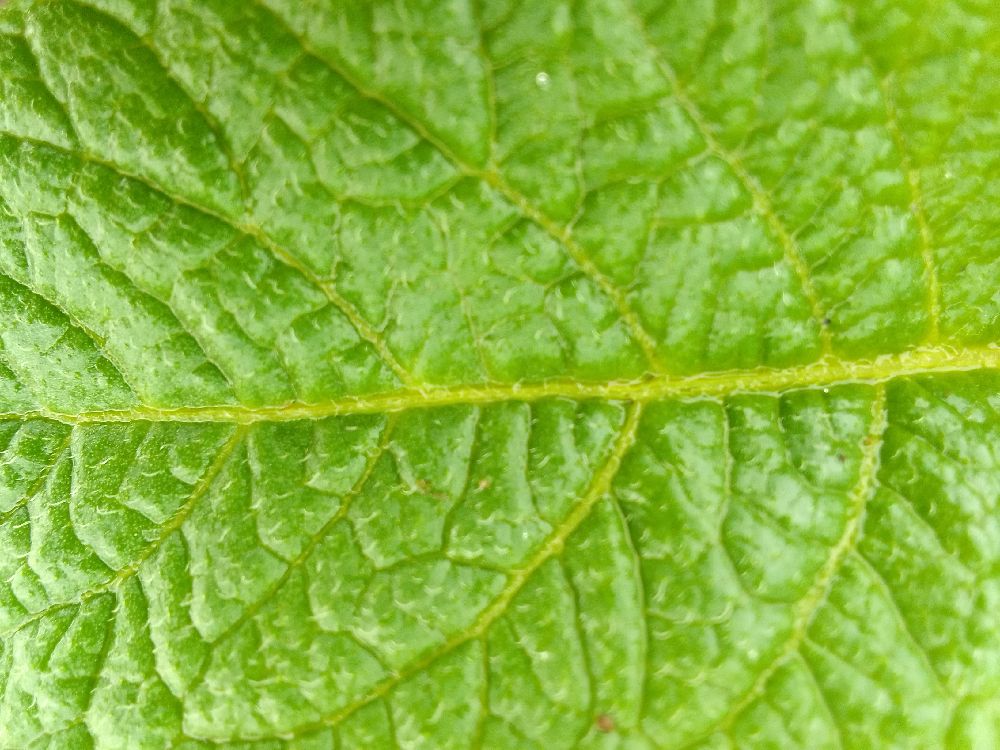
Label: Healthy